Reformed Political Party

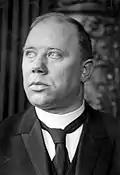
Founder of the SGP, Gerrit Hendrik Kersten

The SGP was founded in 1918 by orthodox Protestants led by Yerseke pastor Gerrit Hendrik Kersten, some of which originated from the Protestant Anti-Revolutionary Party (ARP). After the Pacification of 1917, compulsory voting and proportional representation was introduced in the Netherlands. The founders did not want to vote for existing parties, but saw an opportunity for a smaller party because of proportional representation. The party first participated in the 1918 general election. The hastily organised campaign focused on the ARP and its support of what SGP called state coercion, such as compulsory vaccination and insurance law. Because some might object to him combining being politician and pastor, Kersten was not a candidate, but instead Barend Lemans and Pieter Gijze. The party received over 5,000 votes, not enough for a seat.